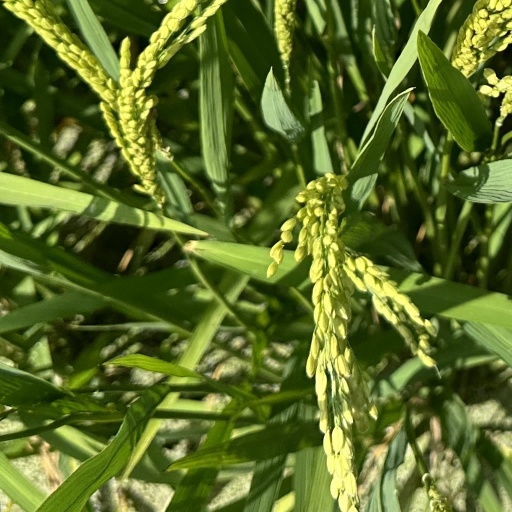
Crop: rice